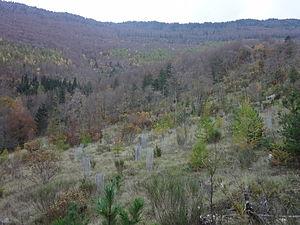
Valbelle est une commune française, située dans le département des Alpes-de-Haute-Provence en région Provence-Alpes-Côte d'Azur.